List of birds of England

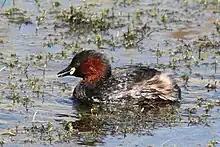
Little grebe

Order: PodicipediformesFamily: Podicipedidae